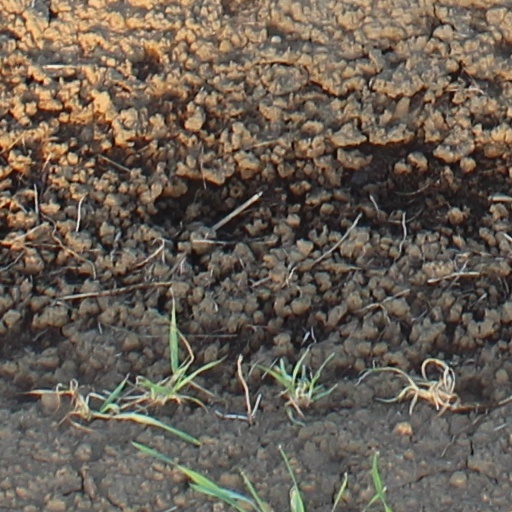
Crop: wheat